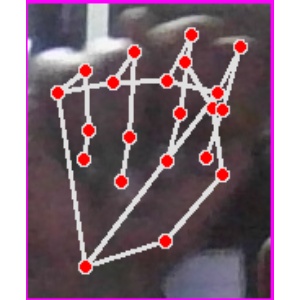
अक्षर: न